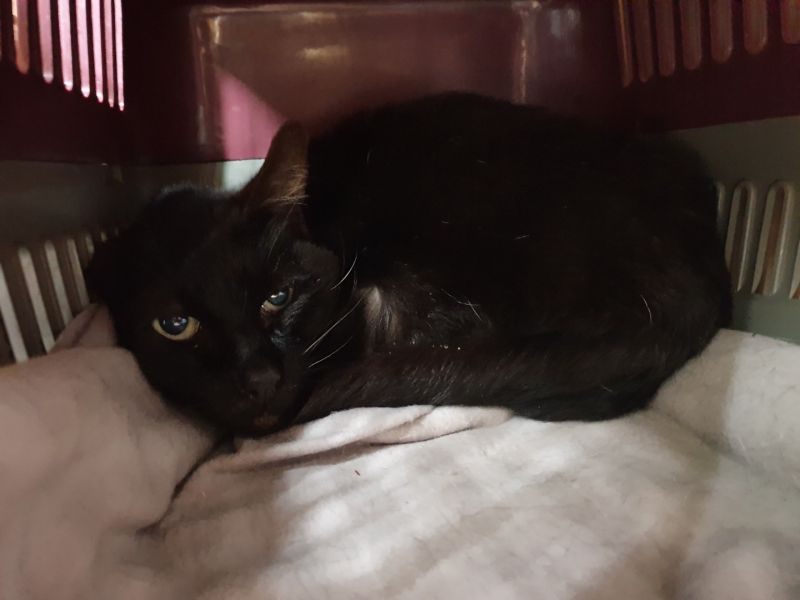
Gender: men